Tour of Qatar

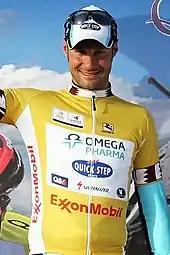
Tom Boonen "(pictured at the 2012 Tour of Qatar)" holds a record 4 overall wins and 22 stage wins.

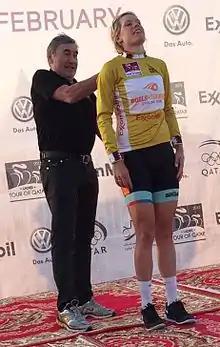
Eddy Merckx presenting Ellen van Dijk with the gold leader's jersey after the first stage of the 2015 Ladies Tour of Qatar.

The 2017 Tour of Qatar was scheduled to take place between 6 and 10 February 2017. However, in December 2016, the event was cancelled due to lack of sponsorship support. It would have been the 16th edition of the race and third event of the 2017 UCI World Tour. It was included in the UCI World Tour calendar for the first time.